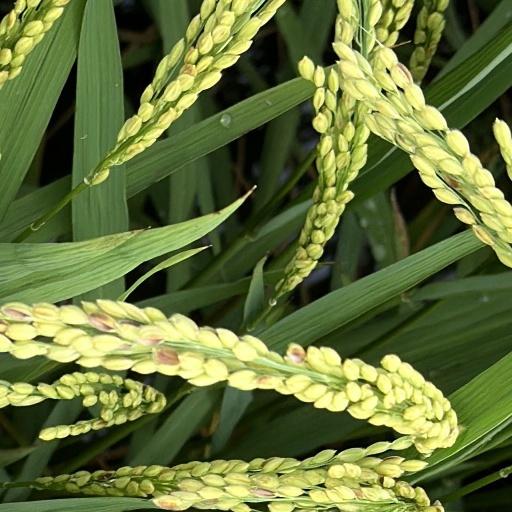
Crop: rice